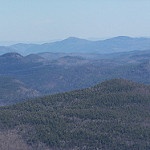
Label: mountain